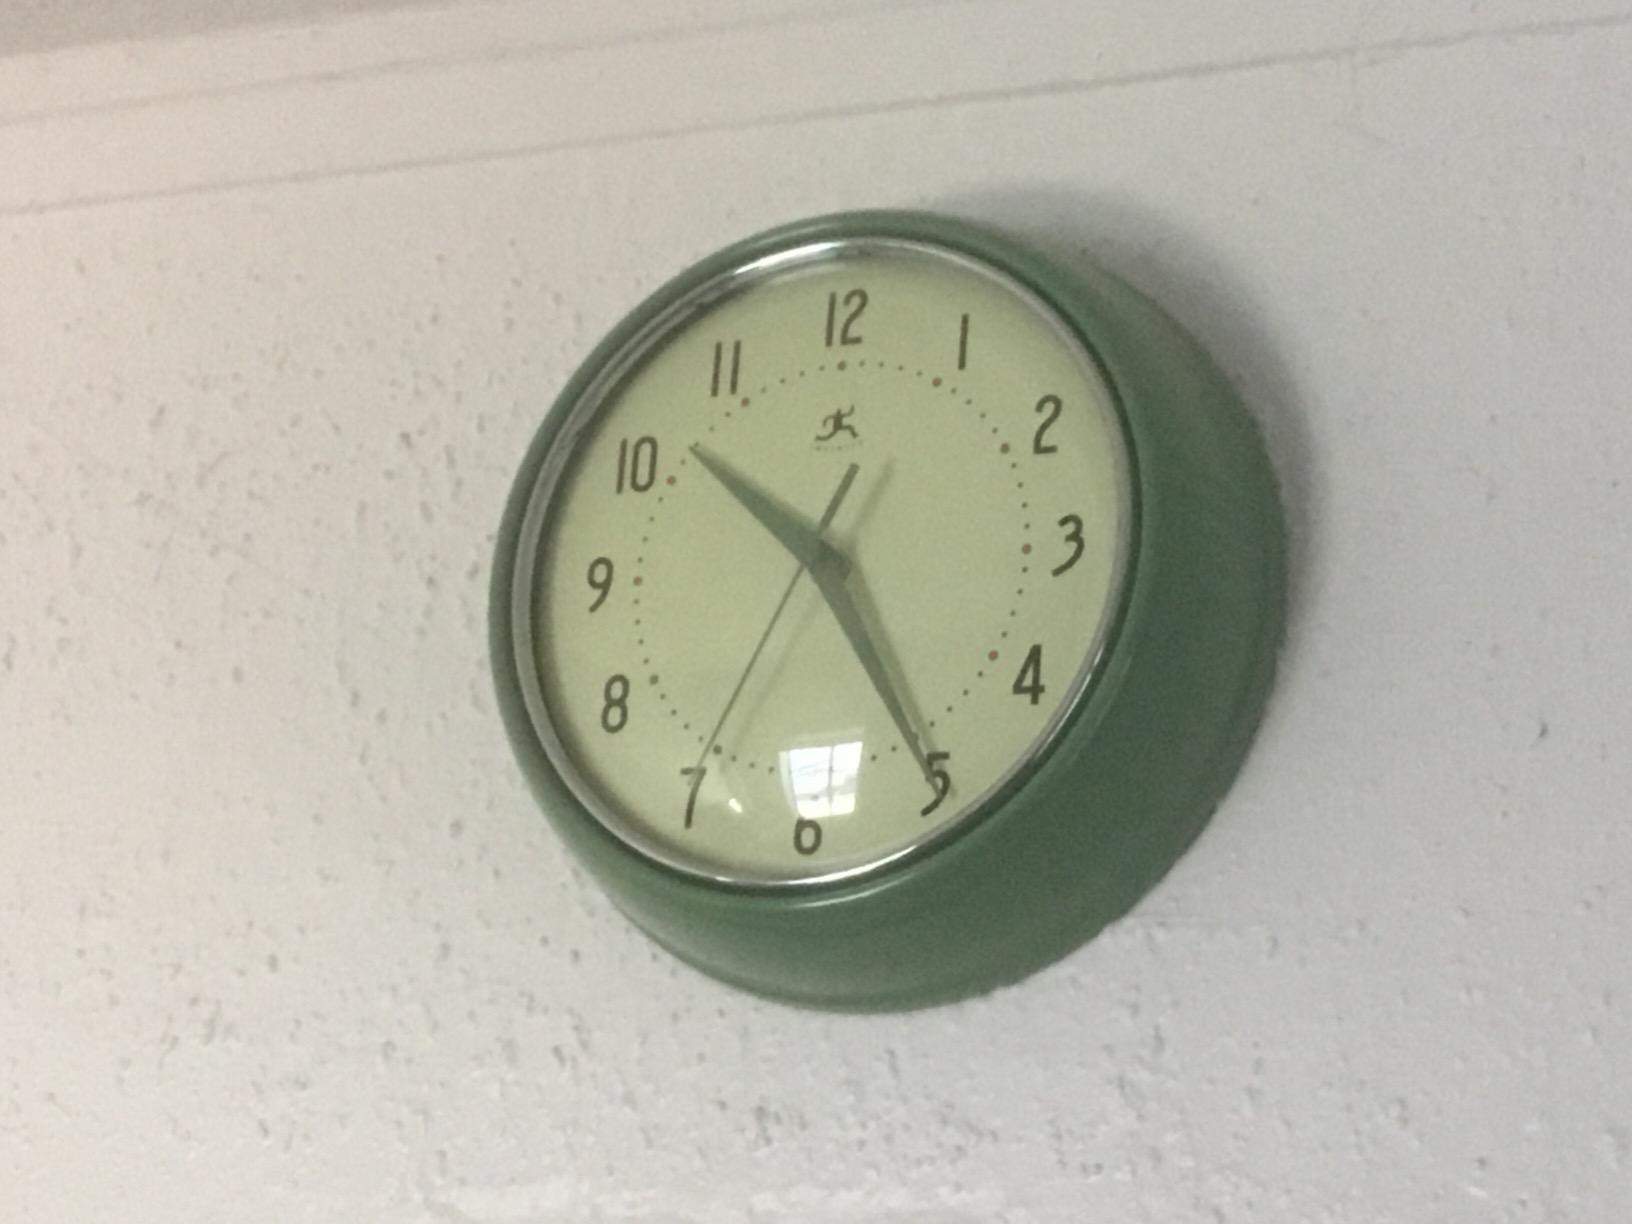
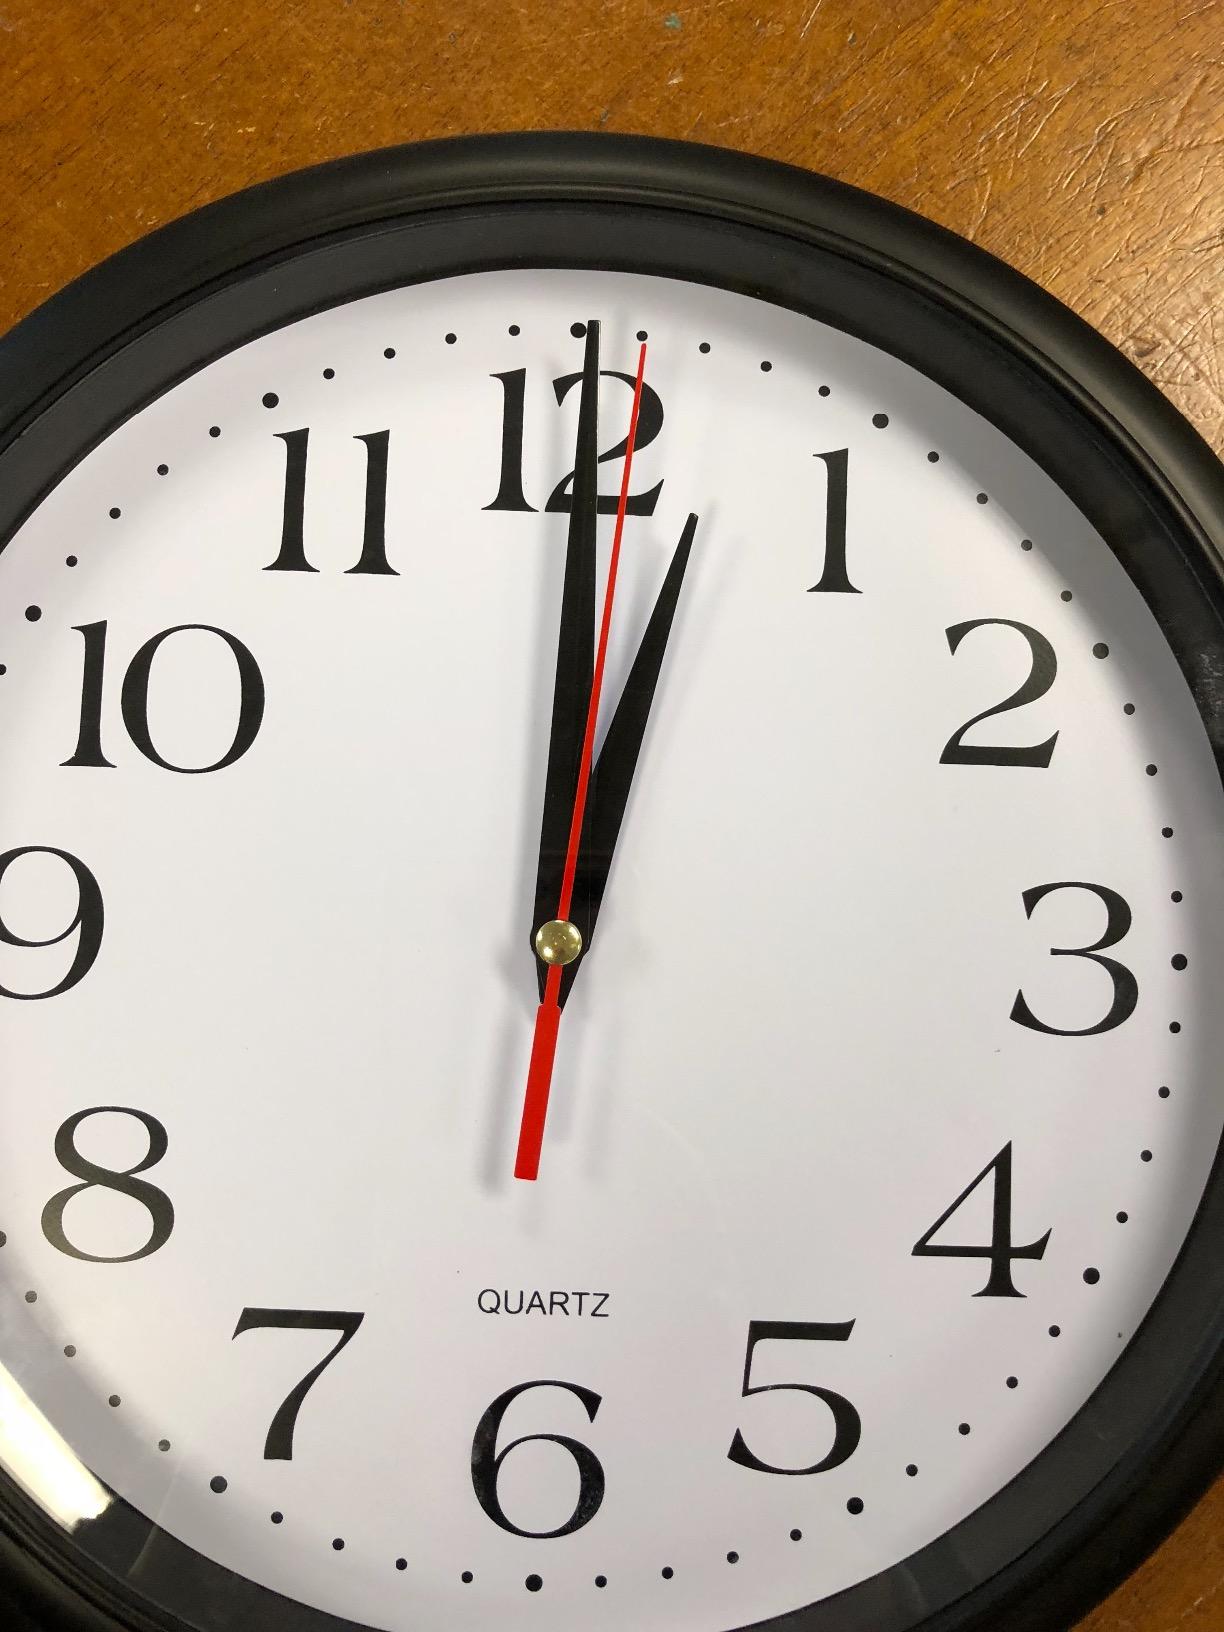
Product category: clock
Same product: no